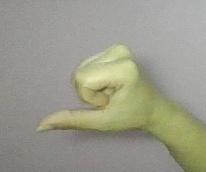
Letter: waw